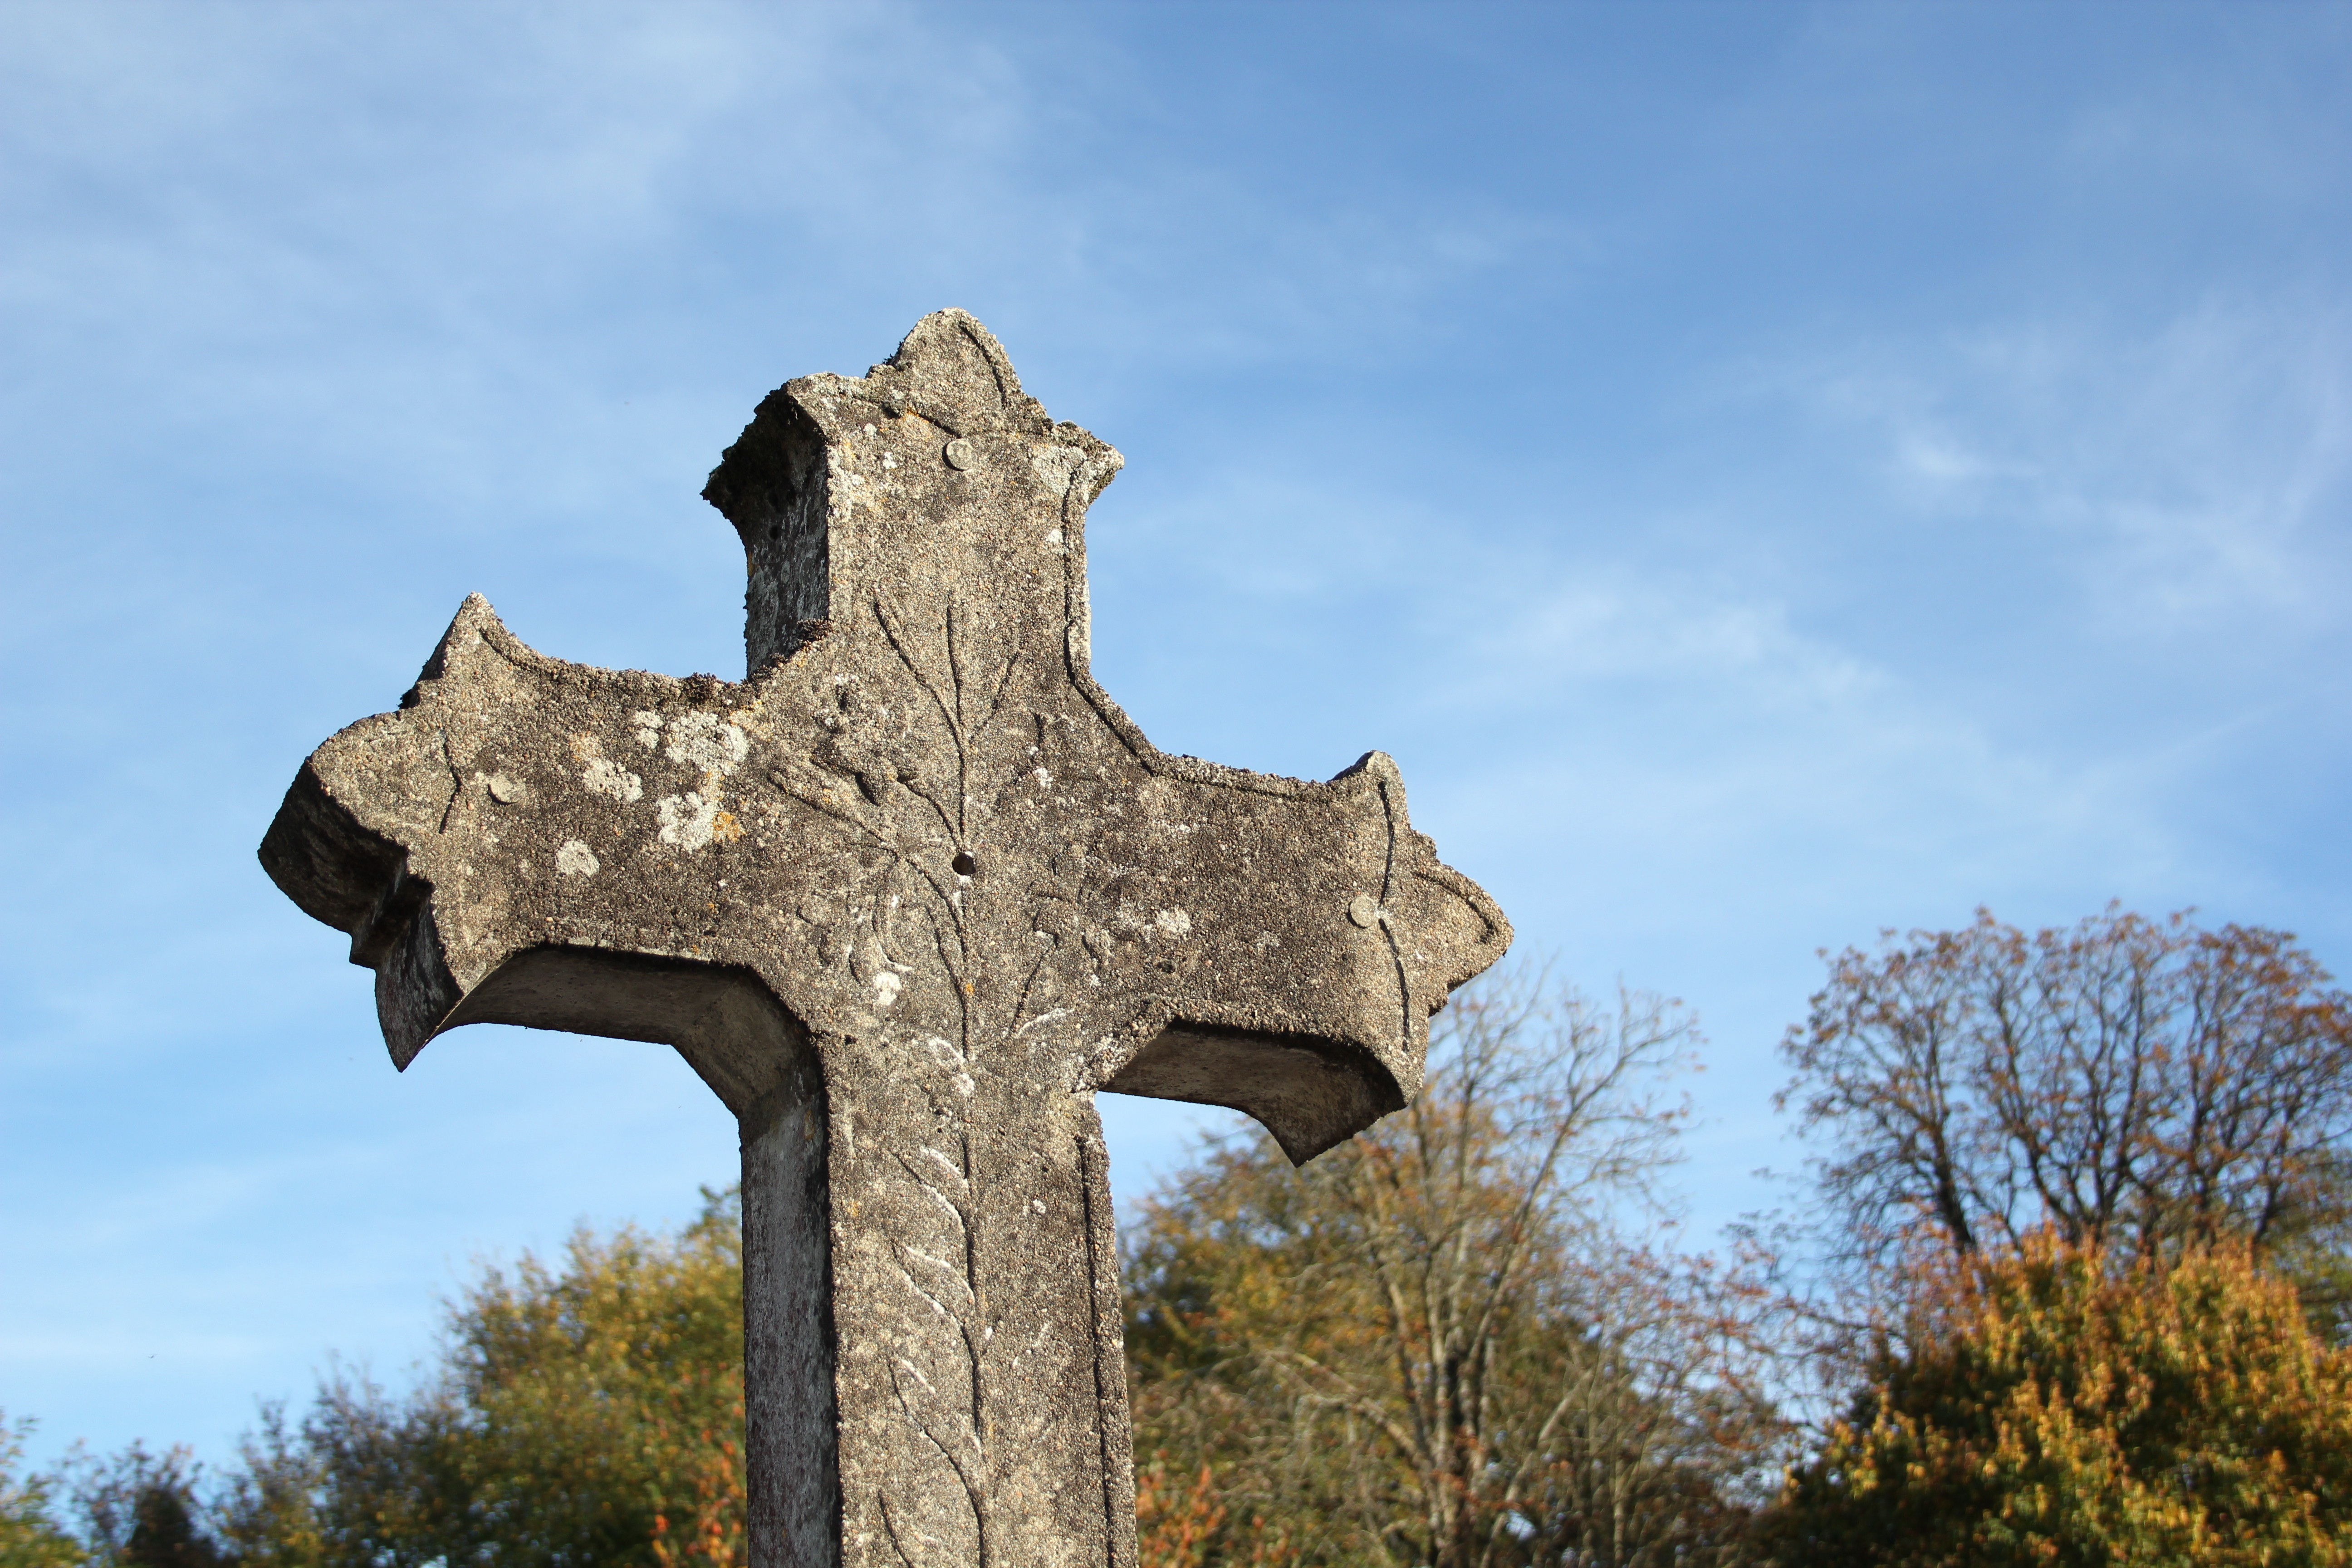
tree, sky, symbol, religion, cross, cemetery, christian, sculpture, religious, catholic, art, faith, christianity, resurrection, belief, woody plant